Helena South-Central Historic District

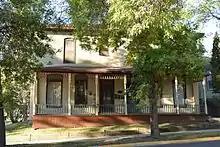

"Irish immigrant James M. Ryan owned a number of local rental properties, including this appealing wood-frame apartment building constructed as a duplex between 1885 and 1888. Rapid growth during the 1880s prompted neighborhood tenants to take in boarders, adding income and easing a troublesome housing shortage. This building provides an excellent example of the tenant/boarder relationship in its mix of both professional and working-class residents. In 1889 and 1890, these included a U.S. mineral surveyor, the Helena Herald city editor, a retired military officer, a blacksmith, a dressmaker, several clerks, and two domestics. When the 1935 earthquakes claimed the original brick veneer, shiplap siding added to the exterior walls was carefully cut, preserving the original arched windows. The entry vestibule to the two modern upper units, staircases, high ceilings, and several doors remain from the former era, lending period ambience. Modern residents still benefit from Ryan’s foresight in providing tenants attractive, well-located, and comfortable living quarters."